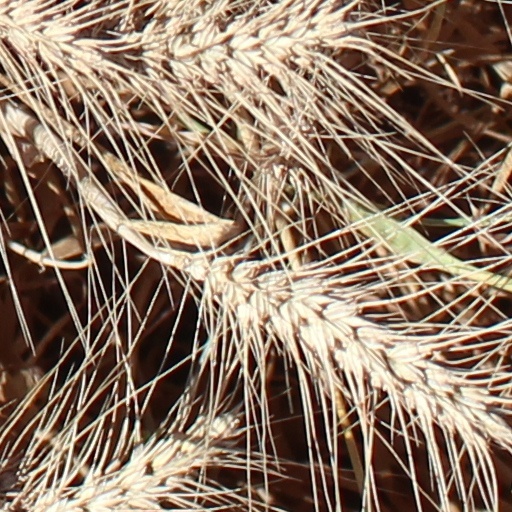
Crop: wheat